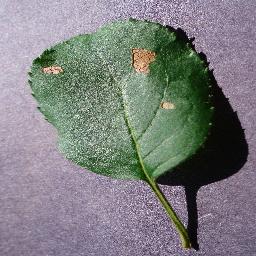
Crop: apple
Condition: black_rot